Cabbage Alley

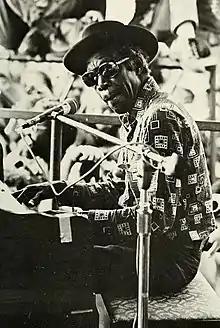
The title track is based on "Hey Now Baby" by Professor Longhair (pictured).

While rooted in dance-oriented funk with second line syncopation, "Cabbage Alley" also sees the group explore a wider array of musical styles than on previous albums. Bob Palmer wrote that the album features several prominently reggae-style tracks, in addition to "generous helpings of the more fashionable second line and its bastard child boogaloo", while music writer John Laycock that while the Meters are known for rhythm and blues, the record's music more closely resembles the reggae of Desmond Dekker than "New Orleans stalwarts such as Fats Domino or Dr. John." The album is also slicker, jammier and funkier than the group's earlier recordings, and continues to move them away from their all-instrumental beginnings by increasing the use of Neville's vocals, with a higher total of tracks with vocals than instrumentals. The band also experimented with several then-popular studio effects, such as phasing, echo and delay.